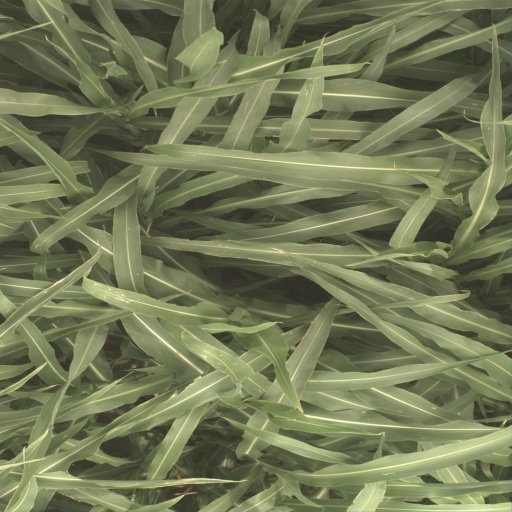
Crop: sorghum